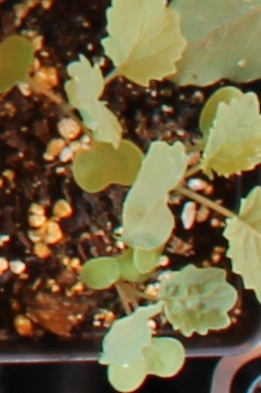
Label: Canola